The Long Falling

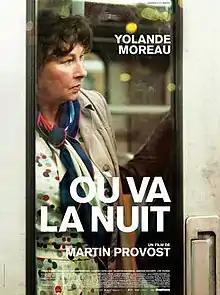
Film poster

The Long Falling is a 2011 French-Belgian drama film written and directed by Martin Provost.